Tawny eagle

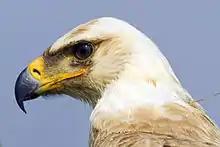
Close-up showing gape extending only to below the middle of the eye

The tawny eagle is considered to appear "inelegant, scruffy-looking" but has a fairly characteristic aquiline silhouette. The species has a fairly long neck and long deep bill with a gape line level with the eye, moderately long wings with fairly pronounced "fingers" and a slightly rounded to almost square-ended and shortish tail, which can be more reminiscent of the tail of a vulture than that of other eagles. The feathering on the legs is extensive and can appear almost baggy-looking. The bill and head are strong and bold, the body well-proportioned and feet are powerful while the countenance is quite fierce-looking. While perching, the tawny eagle tends to sit rather upright, often on stumps, posts, low trees or treetops for long periods of the day or may descend to the ground to walk somewhat unsteadily with a more horizontal posture. The wingtips when perched are roughly even with the tip of the tail. Adults have variably colored eyes, ranging from yellow to pale brown to yellow brown, while those of juveniles are dark brown. Both the cere and feet are yellow at all ages. The tawny eagle is polymorphic with considerable individual variation in plumage, resulting in occasional disparities in plumages that can engender confusion in some. In adulthood, they can vary in coloration from all dark grey-brown to an occasionally streaky (or more plain) foxy-rufous to buffish-yellow. Most adults are usually a general grey-brown or rufous-tawny color, with occasional pale spotting visible at close quarters on the nape and belly, coverts uniformly toned as the body. The nape is consistently dark and uniform despite the feathers often being tipped paler with other feathers in adults, lacking the contrasting paler feathers often seen in other "Aquila". Females, in addition to being slightly larger, may tend to be slightly darker and more streaked than the males. The most blackish-brown individuals tend to occur in India. Adults often show relatively little varying colors apart from their somewhat blacker wing and tail feathers, though when freshly molted great wing coverts and secondaries may show small pale tips which may form pale lines along closed wing has tawny upper parts and blackish flight feathers and tail. The head is often similarly tawny in colour as the body but may also sometimes shows darker eyebrows, other thin brown streaks or a darker chin. Meanwhile, the tail is plain or obscurely dark barred (with around 7 subtle bands). The dark morph adult is essentially all dark, dull brown. Some dark morph tawny eagles with wear may show irregular streaking or molting browns and more blackish feathers. Intermediate morph are dark to rufous brown above with the mantle and wing coverts variably streaked or molted lighter rufous as is the head with the crown or crown-sides being paler. The intermediate morph's underside is largely rufous (especially farther south in Africa) with breast and flanks very heavily and broadly streaked dark brown, though at times appears all dark brown contrasting with plain trousers and crissum. Pale morph adult tawny eagles always show a clear contrast between the pale body and wing coverts which bear darker flight feathers and tail. In pale morphs, the underparts are rufous buff to lighty tawny-brown, phasing into somewhat darker lesser and median wing coverts to darker brown to even blackish greater coverts and flight feathers. The head may too be tawny in pale morph tawny eagles but sometimes with thin brown streaks or darker chin. Below pale morph adults are all light rufous to tawny buff or brown, sometimes paler below the belly area. In worn individuals the bodily feathers of pale morph tawny eagles can appear almost whitish. Dark morph juvenile tawny eagles are generally light rufous to rufous brown with creamier lower back to upper tail coverts. Juveniles show thinly pale-tipped dark brown greater coverts and remiges while the tail is barred grey and brown usually with a narrow creamy tip. Dark morph juveniles may fade to pale buff or creamy often before molting into browner plumage. Subsequent stages are not as well-known but it appears dark morph subadults gradually manifest a darker brown or rufous brown color on the mantle, as well as on the head and upper breast while maintaining a buffish rear body (i.e. lower back and rump patch). Generally other morphs are similar but not as well-known and are perhaps individually inconsistent. Many are rufous or sandy after a molt but have mottling later on, the extent of pale feathers indicative perhaps of their ultimate adult morph.